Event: Nepal Earthquake
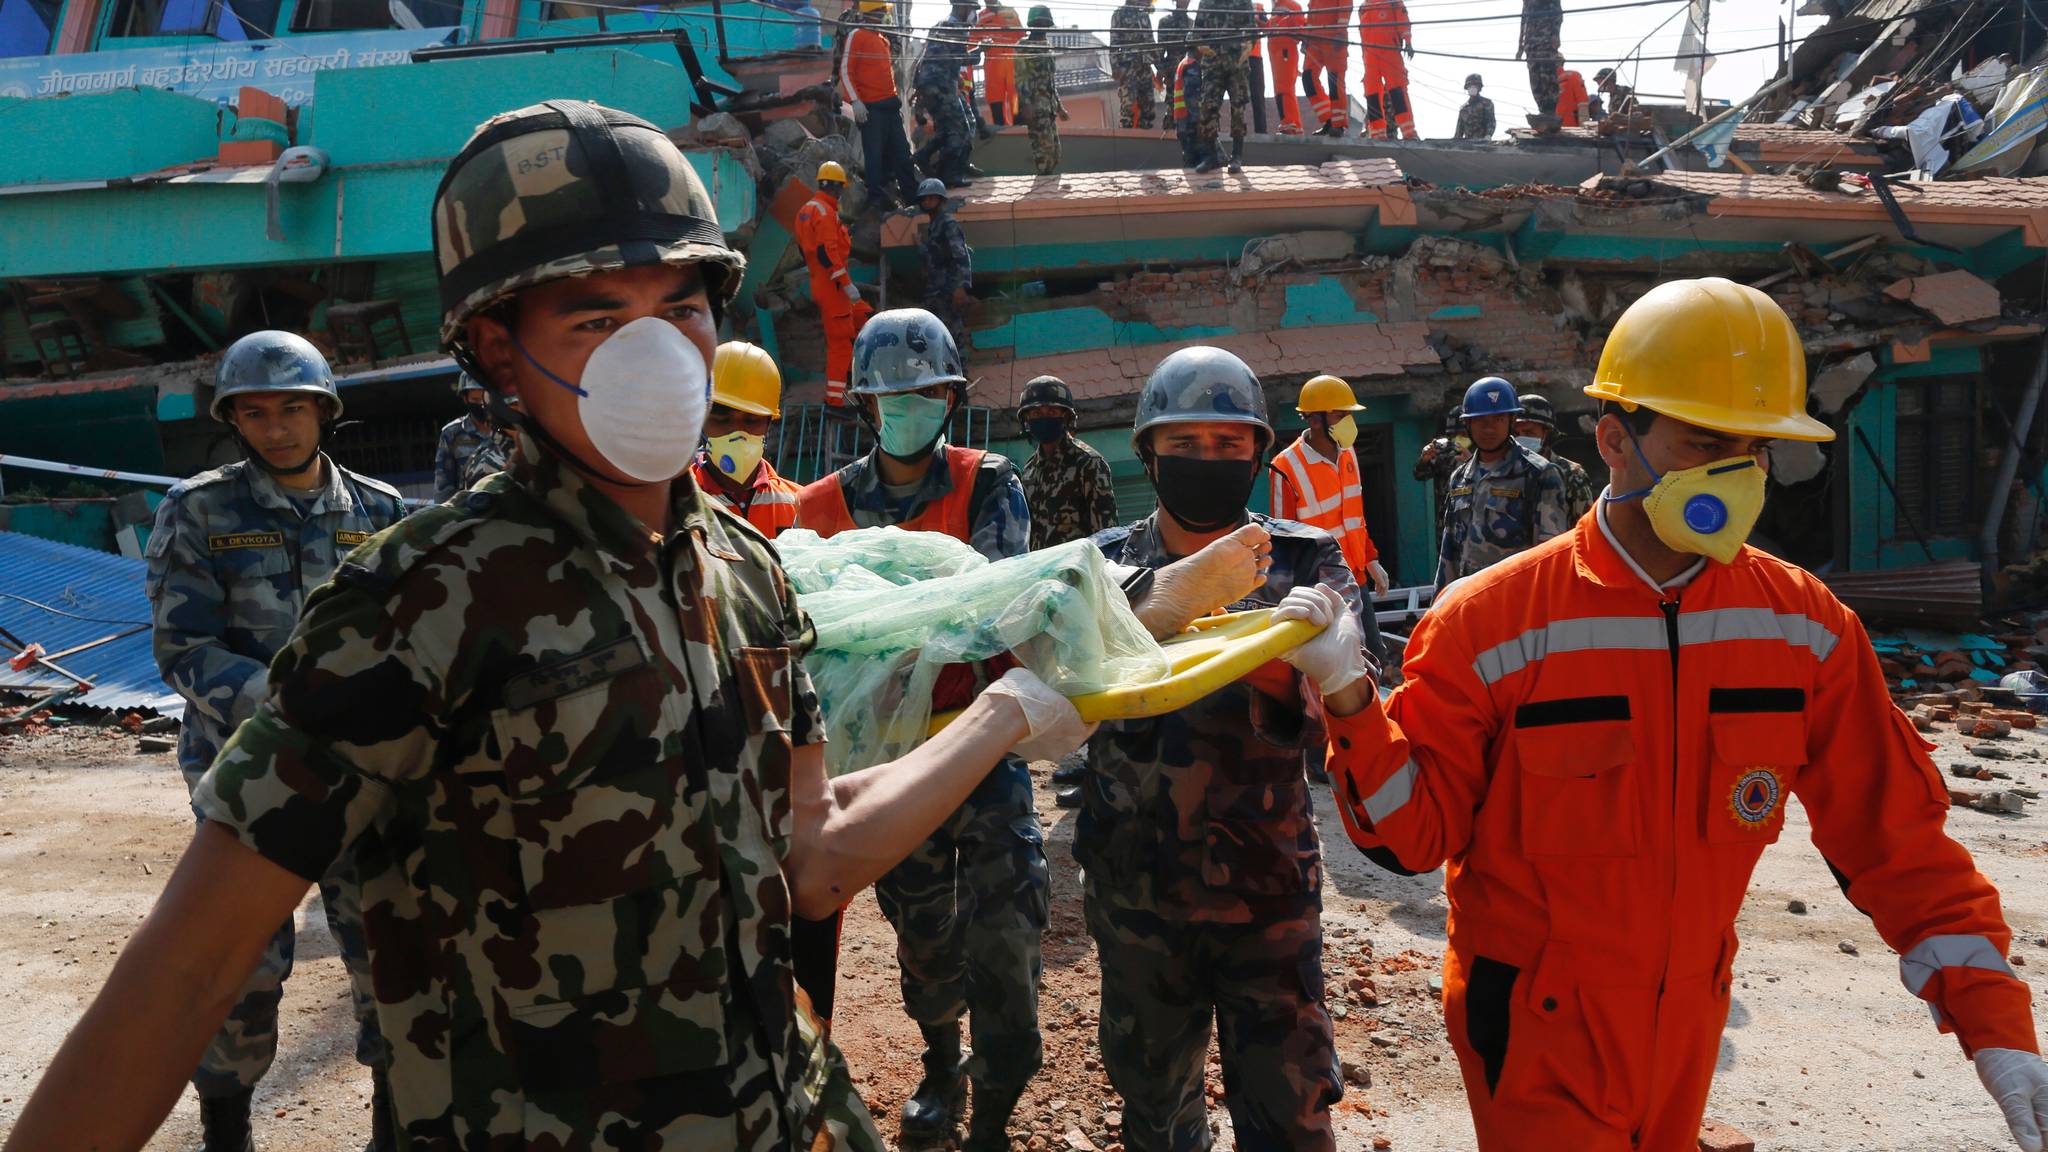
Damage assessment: damage